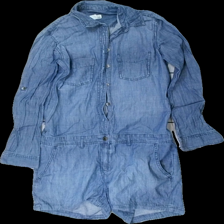
View: front
Type: Dress
Category: Ladies
Brand: Logg (H&M)
Colors: Blue
Material: 100% cotton
Cut: Regular
Size: 36
Season: All
Damage location: middle left
Damage 2 location: bottom right
Damage 3 location: middle right
Price range: 50-100
Recommended usage: Reuse
Description: blå byxdress
Comment: byxdress inte klänning